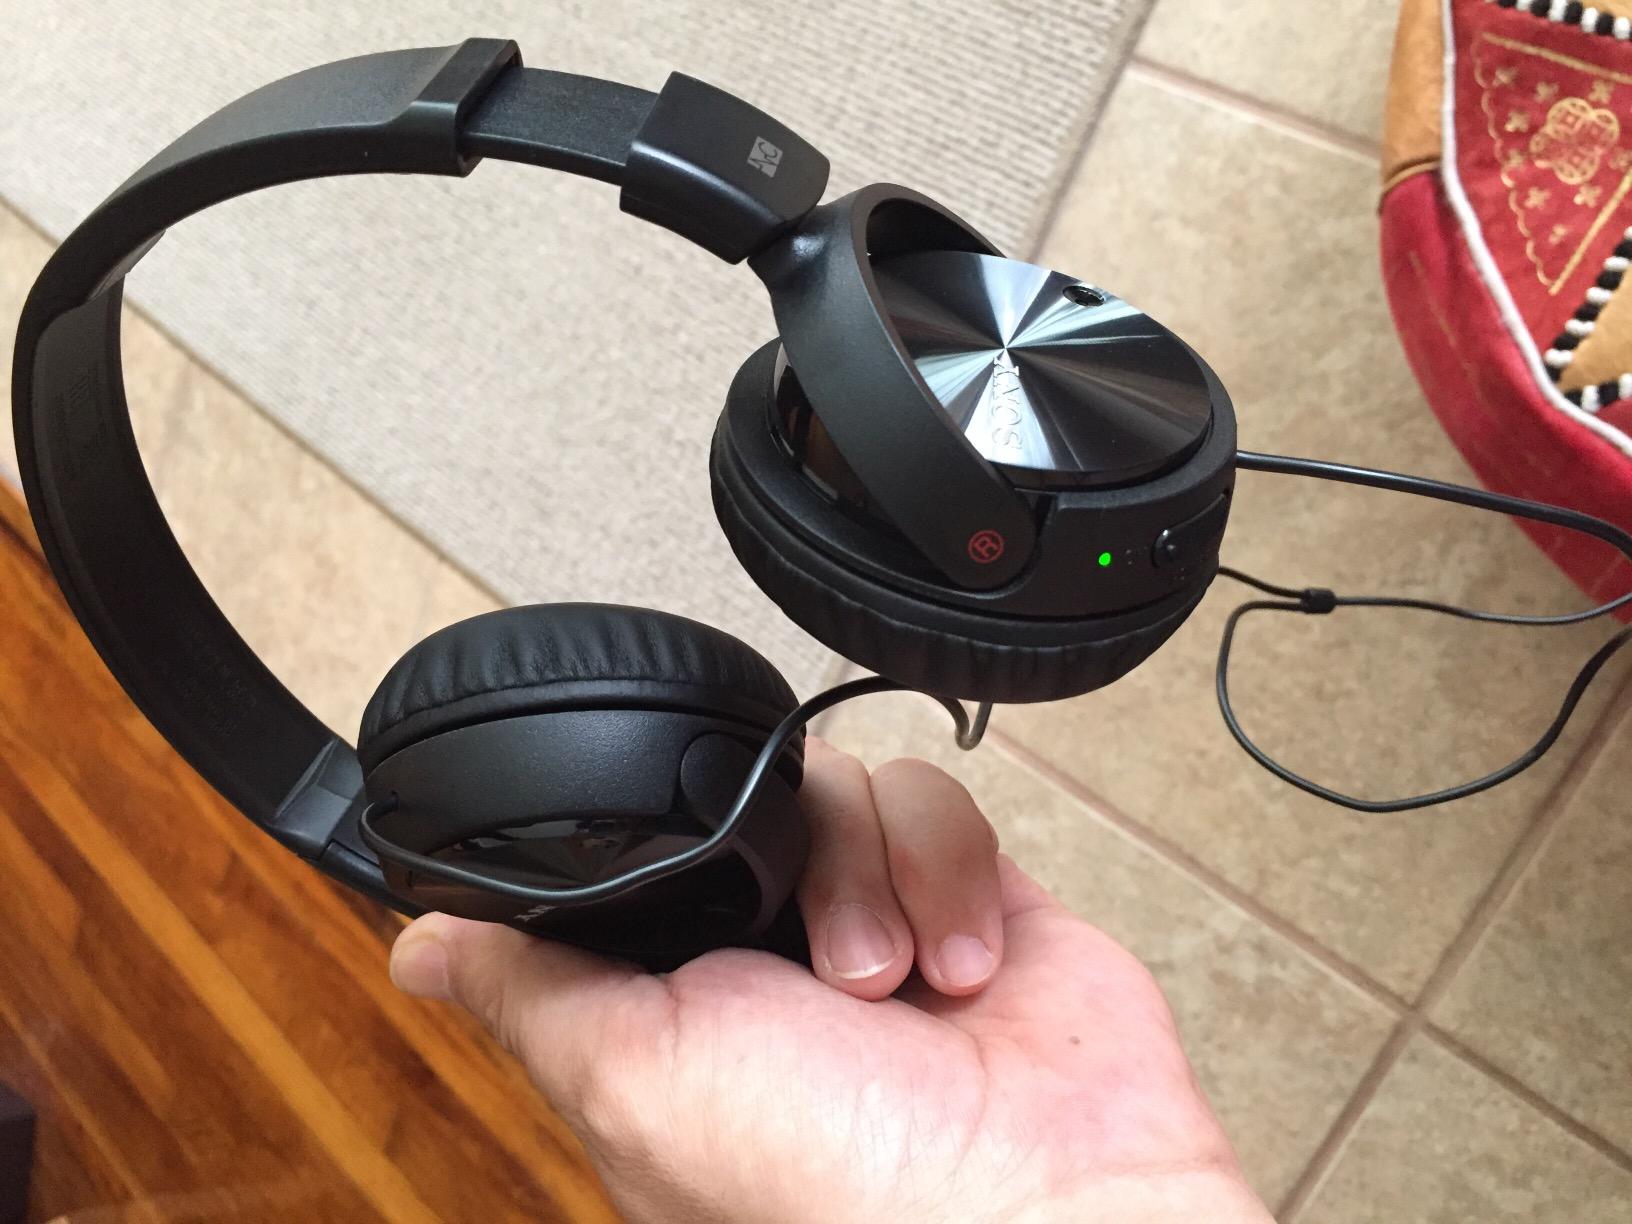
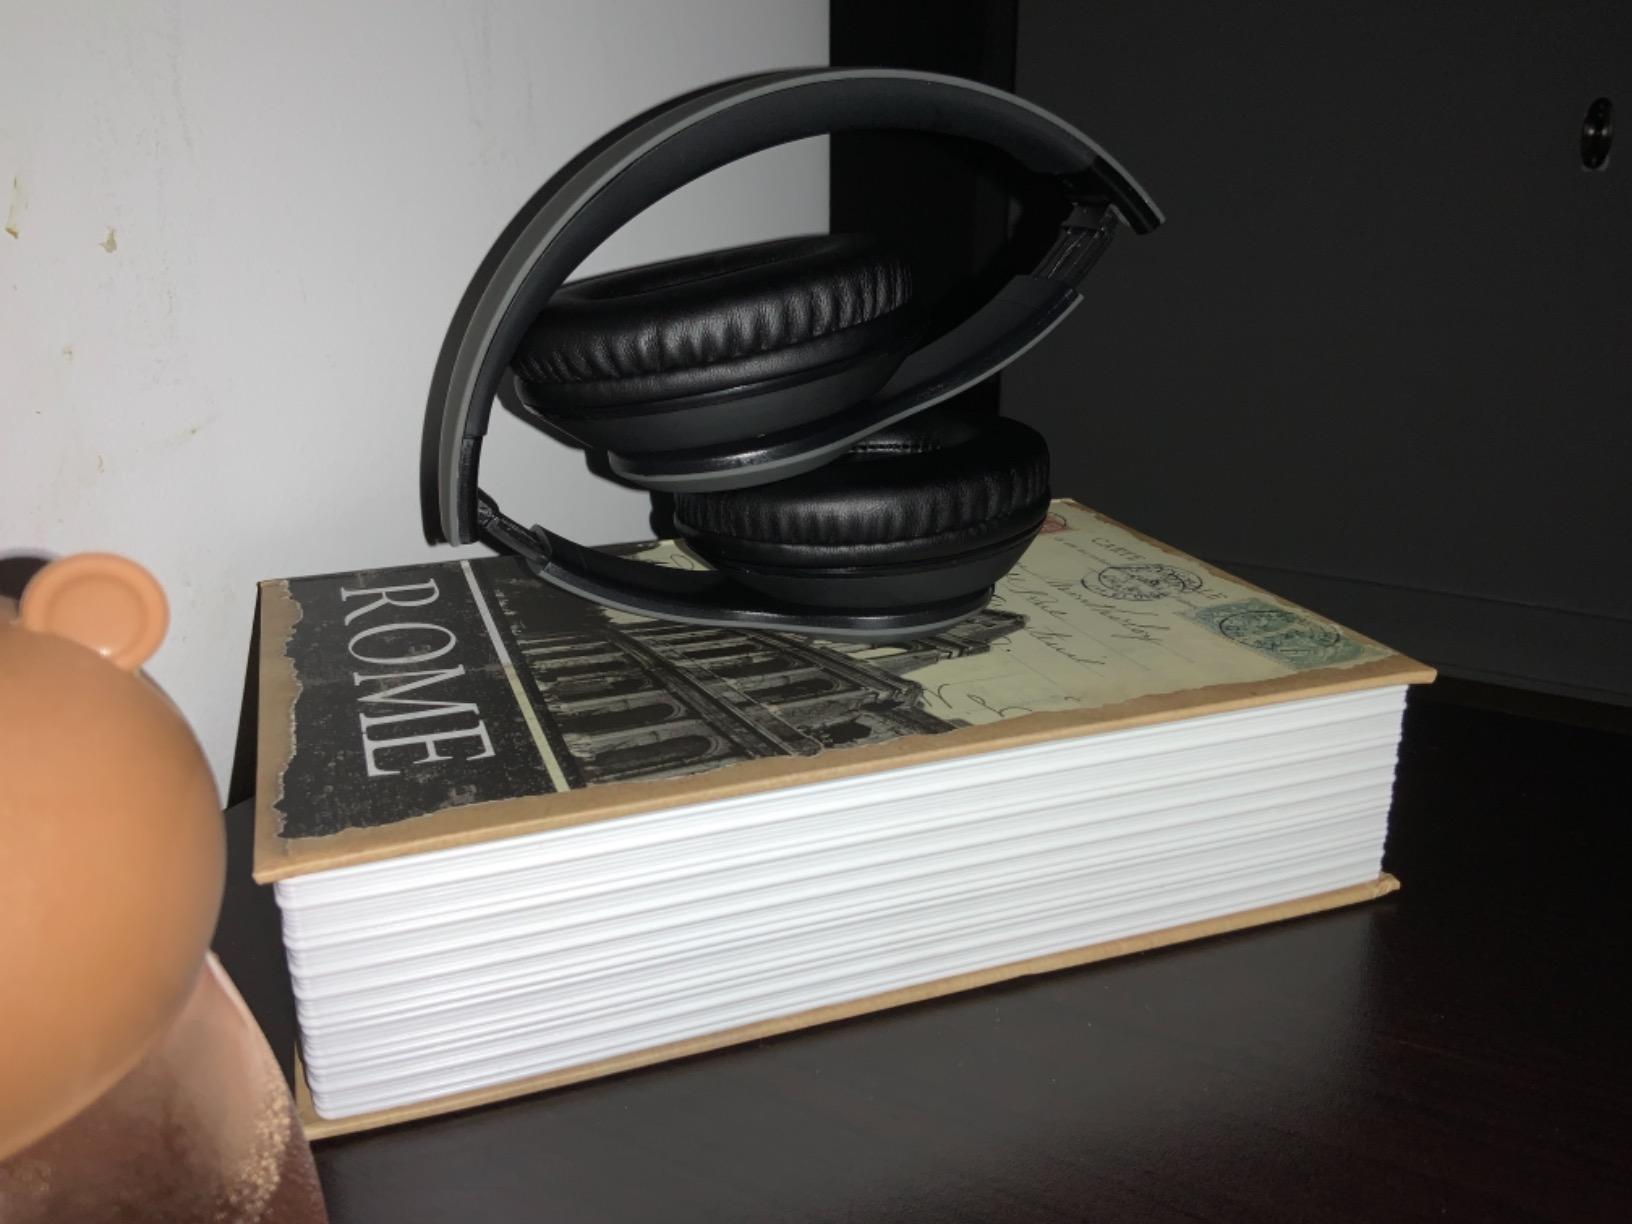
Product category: headphones
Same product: no